Exact (company)

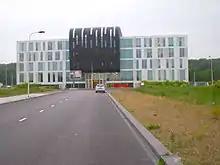
Exact Head office in Delft

Exact was founded in 1984 by Eduard Hagens, Rinus Dekker, Arco van Nieuwland, Paul van Keep, Paul Frijling and Leo Schonk. The six had worked as freelancers for Grote Beer ("Ursa Major"), one of the first Dutch companies to produce standardized accounting software. When Grote Beer fired all of its freelancers, Hagens "et al." started their own business. Their Exact Software would later, in 1994, acquire Grote Beer, which at that time had an annual revenue of ƒ100 million,